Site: brandenburg
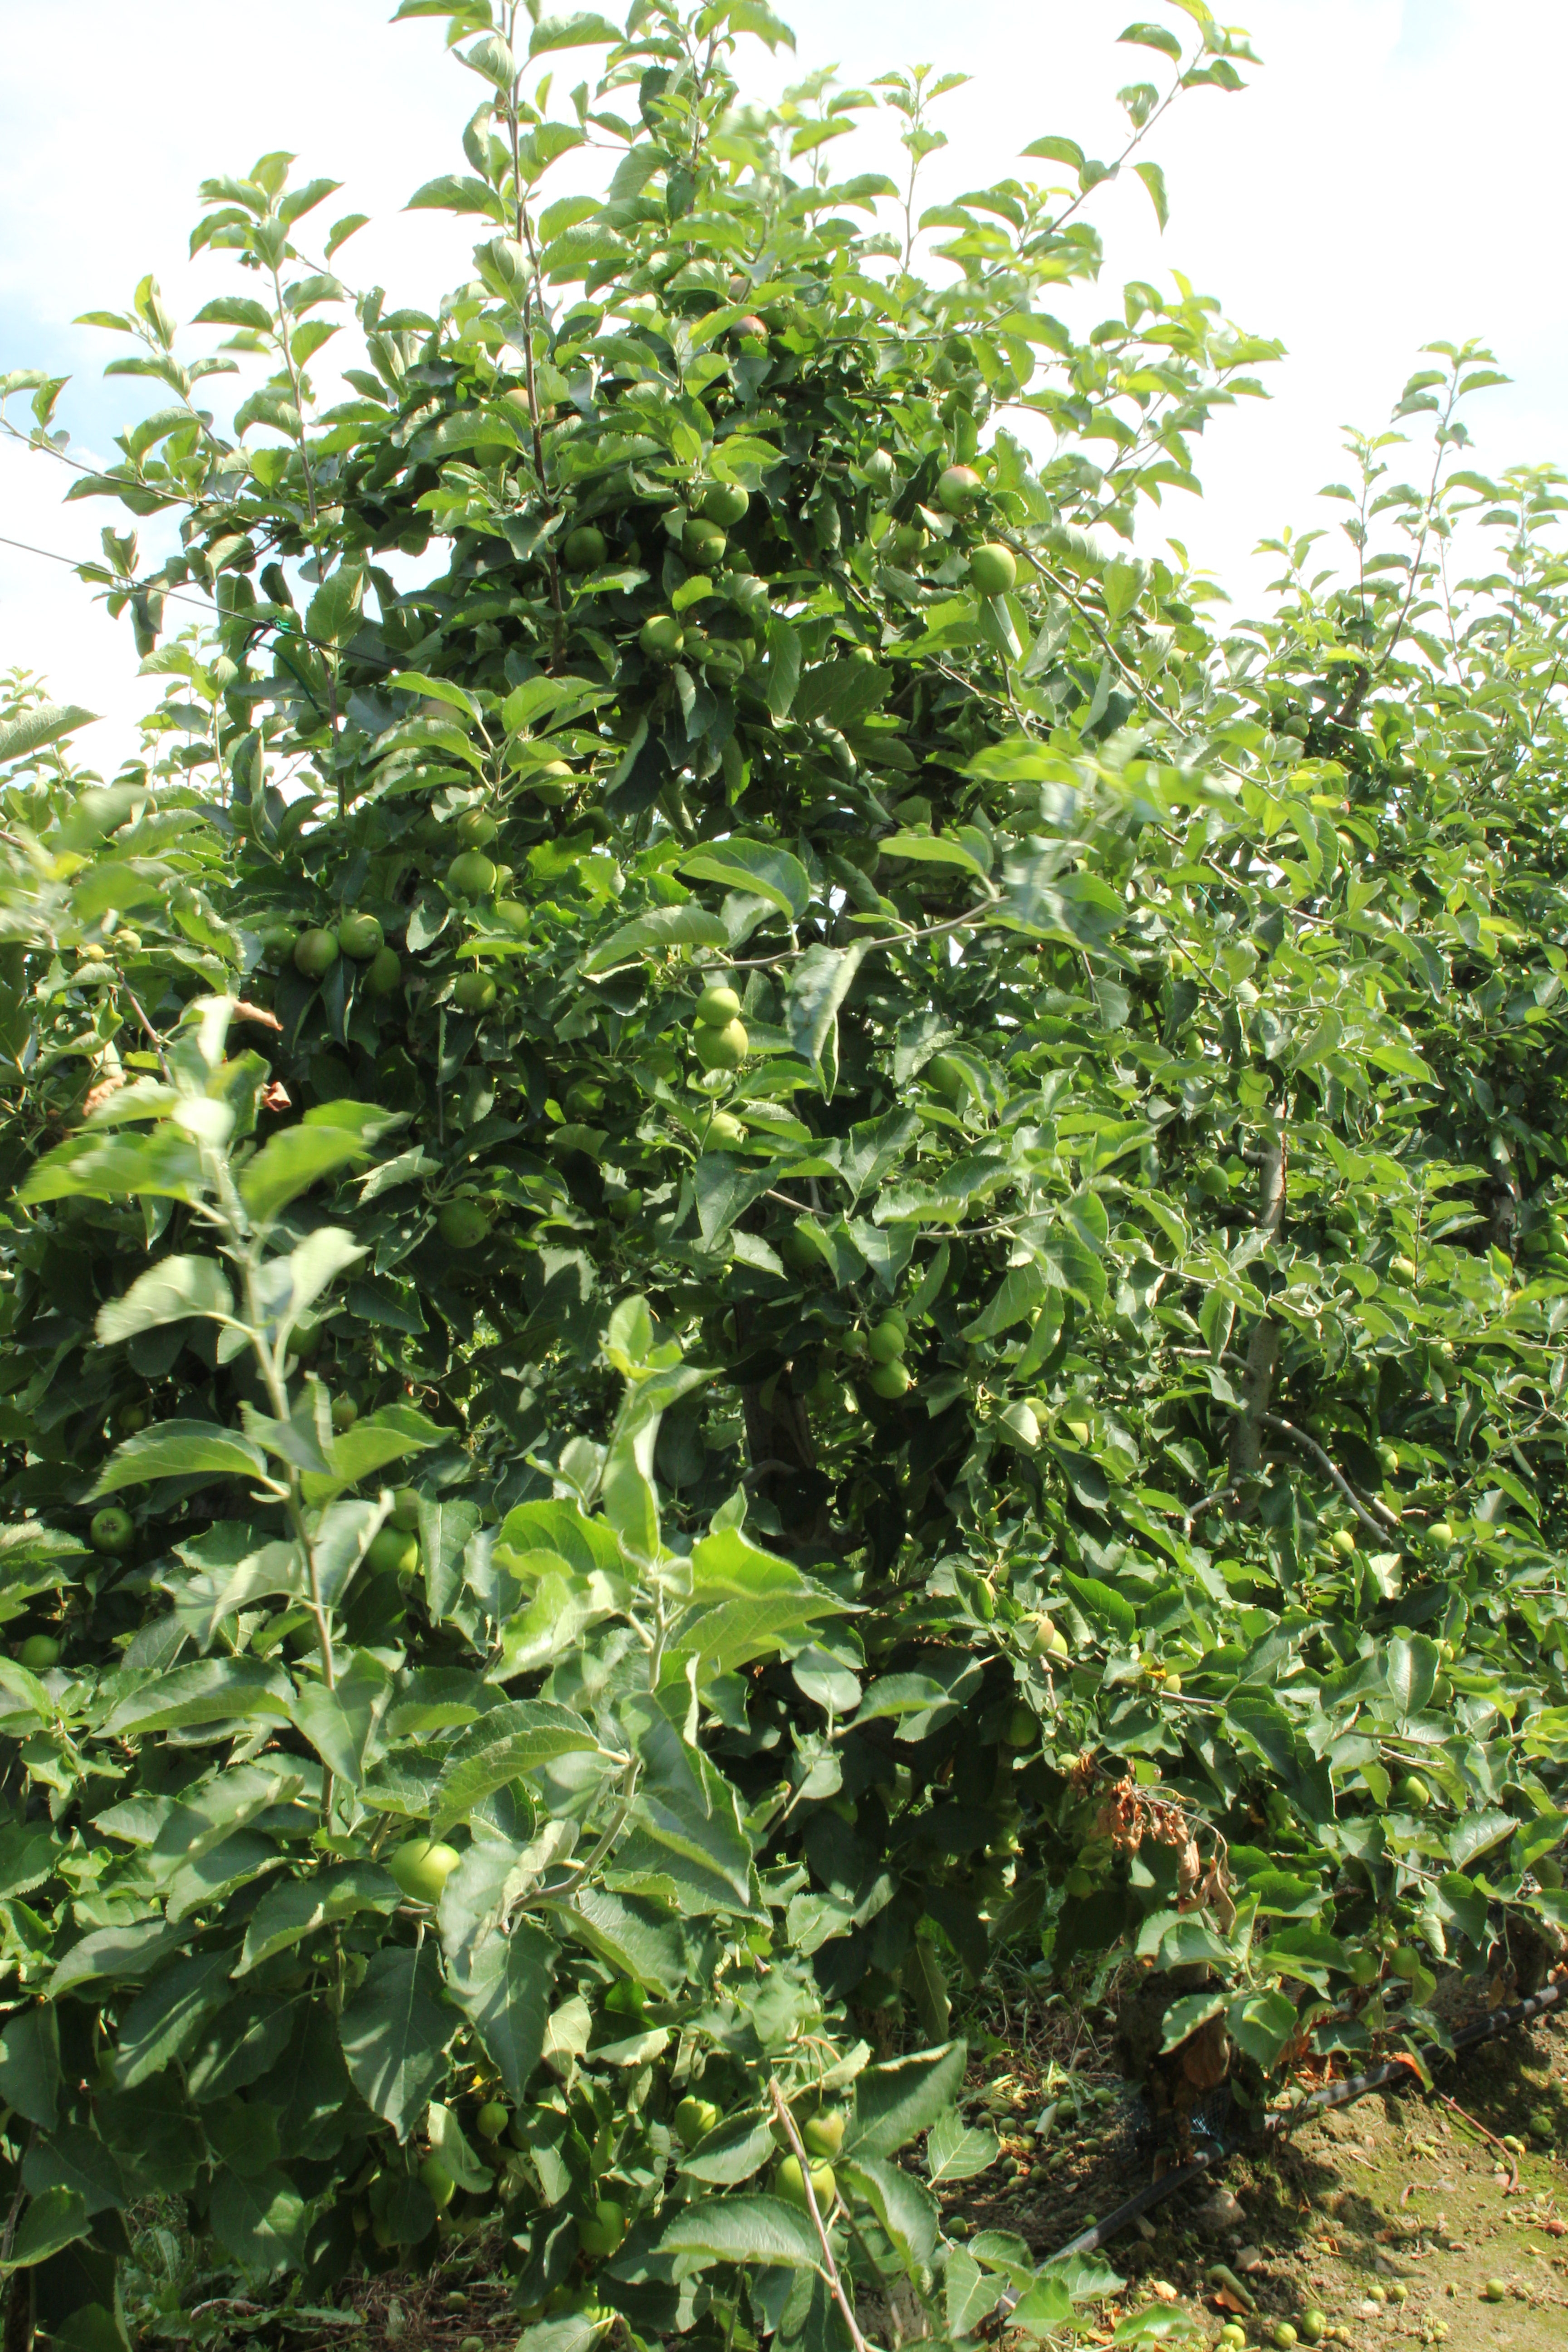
Growth stage (BBCH 74): Development of fruit